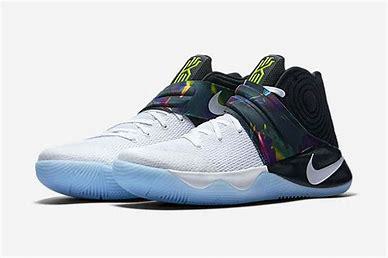
Brand: Nike
Model: Kyrie 2